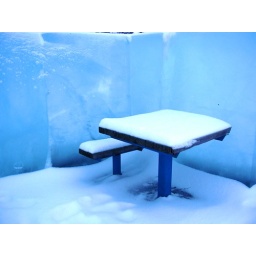
A picnic table enclosed by walls of cold, blue glacial ice.